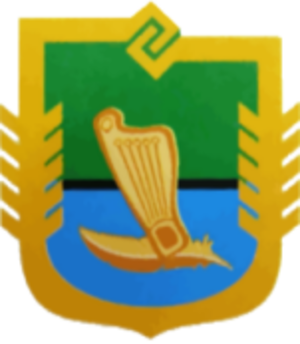
Kalevala (by)
Kalevala er en mindre by i Republikken Karelija i Den Russiske Føderation. Byen hed Ukhta indtil 1963. Kalevala har 3.902 indbyggere.